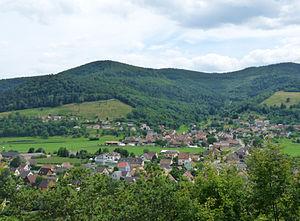
Griesbach-au-Val, vu depuis le monument Albert-Schweitzer de Gunsbach (Haut-Rhin)
Griesbach-au-Val [gʁisbax o val] est une commune française située dans le département du Haut-Rhin, en région Grand Est.